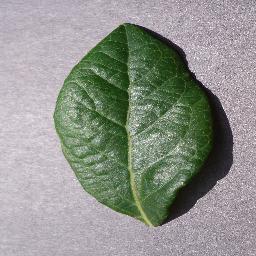
Label: Blueberry___healthy